Diego Forlán

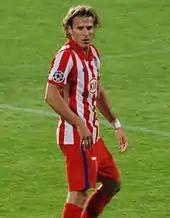
Forlán playing for Atlético Madrid in 2009

Forlán started the 2009–10 season slowly, and struggled for form as Atlético made their worst start to a league season since their relegation in 2000. On 24 October 2009, Forlán scored a penalty and missed another as Atlético were held to a 1–1 draw at home against Mallorca, who had played the majority of the second half with just nine players on the field. The disappointing result and performance led to protests from Atlético supporters, as well as criticism for Forlán, who was subsequently left out of the squad for the next game. Atlético started to improve after the arrival new manager Quique Sánchez Flores, and once again, Forlán flourished in the second half of the season, as Atlético reached the finals of both the Europa League and Copa del Rey. On 14 February 2010, Forlán scored the first goal as Atlético beat Barcelona 2–1 at the Vicente Calderón, inflicting the eventual Champions only league defeat of the season. On 22 April 2010, Forlán scored the only goal of the game in Atlético's Europa League semi-final first leg at home to Liverpool. A week later, Liverpool took the tie to extra time before taking a 2–1 aggregate lead. Forlán then scored again to make it 2–2 on aggregate, giving Atlético the away goal they needed to reach the final, in which they played against Fulham at Volksparkstadion, Hamburg, on 12 May. Forlán scored twice against Fulham in the final, in a 2–1 win and was awarded man of the match. He ended the season with a total of 28 goals, including six in Atlético's successful Europa League campaign.